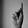
ASL letter: K